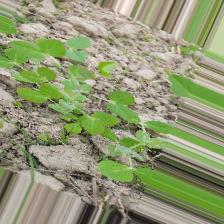
Label: Powdery Mildew